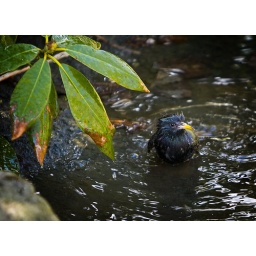
A bird taking a bath in Halifax, NS.